Railway sabotage during World War II

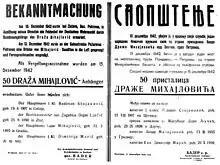
German poster about shooting 50 men of Draža Mihailović because of the destruction of railway bridge between Požarevac and Petrovac na Mlavi in December 1942

In German occupied Serbia and some nearby regions the Yugoslav Army in the Fatherland (commonly known as Chetniks) organized a campaign of sabotage of Axis communication lines mostly along the rivers Morava, Vardar and Danube, to obstruct transport of German war material through Serbia to Thessaloniki and further to Libya during Western Desert campaign. The Chetnik sabotages were organized since 31 April, or according to some sources since July or early August 1942. After initial support to Mihailović's Chetniks tactics used against Axis forces in Serbia, since the closing of Summer 1942, the British started to believe that such actions were not enough. On the other hand, the German command decided that such actions were enough for them to make the decision to annihilate Chetniks.